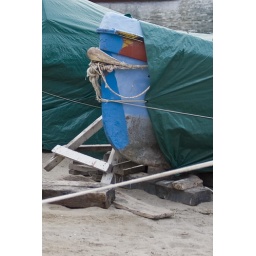
Holiday in Sorrento, 2007: Detail of boats pulled up on the beach at Marina Grande